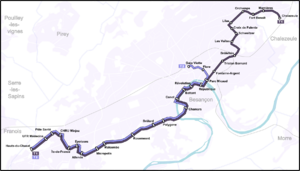
Ligne de tramway de Besançon et la branche en direction de la Gare Viotte
Le tramway de Besançon est un réseau de deux lignes de tramway financé par Grand Besançon Métropole et exploitée par Besançon Mobilités qui relie l'agglomération d'ouest en est. L'inauguration a eu lieu les 30 et 31 août 2014 et la mise en service commerciale le lendemain, 1ᵉʳ septembre 2014.